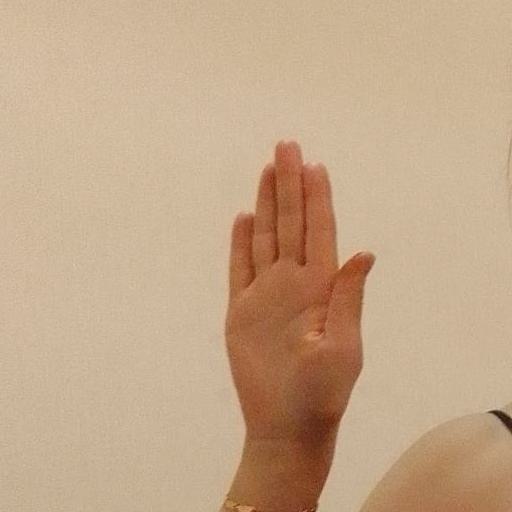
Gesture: stop